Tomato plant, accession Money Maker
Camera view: vertical (180 deg); turntable rotation: 30 degrees
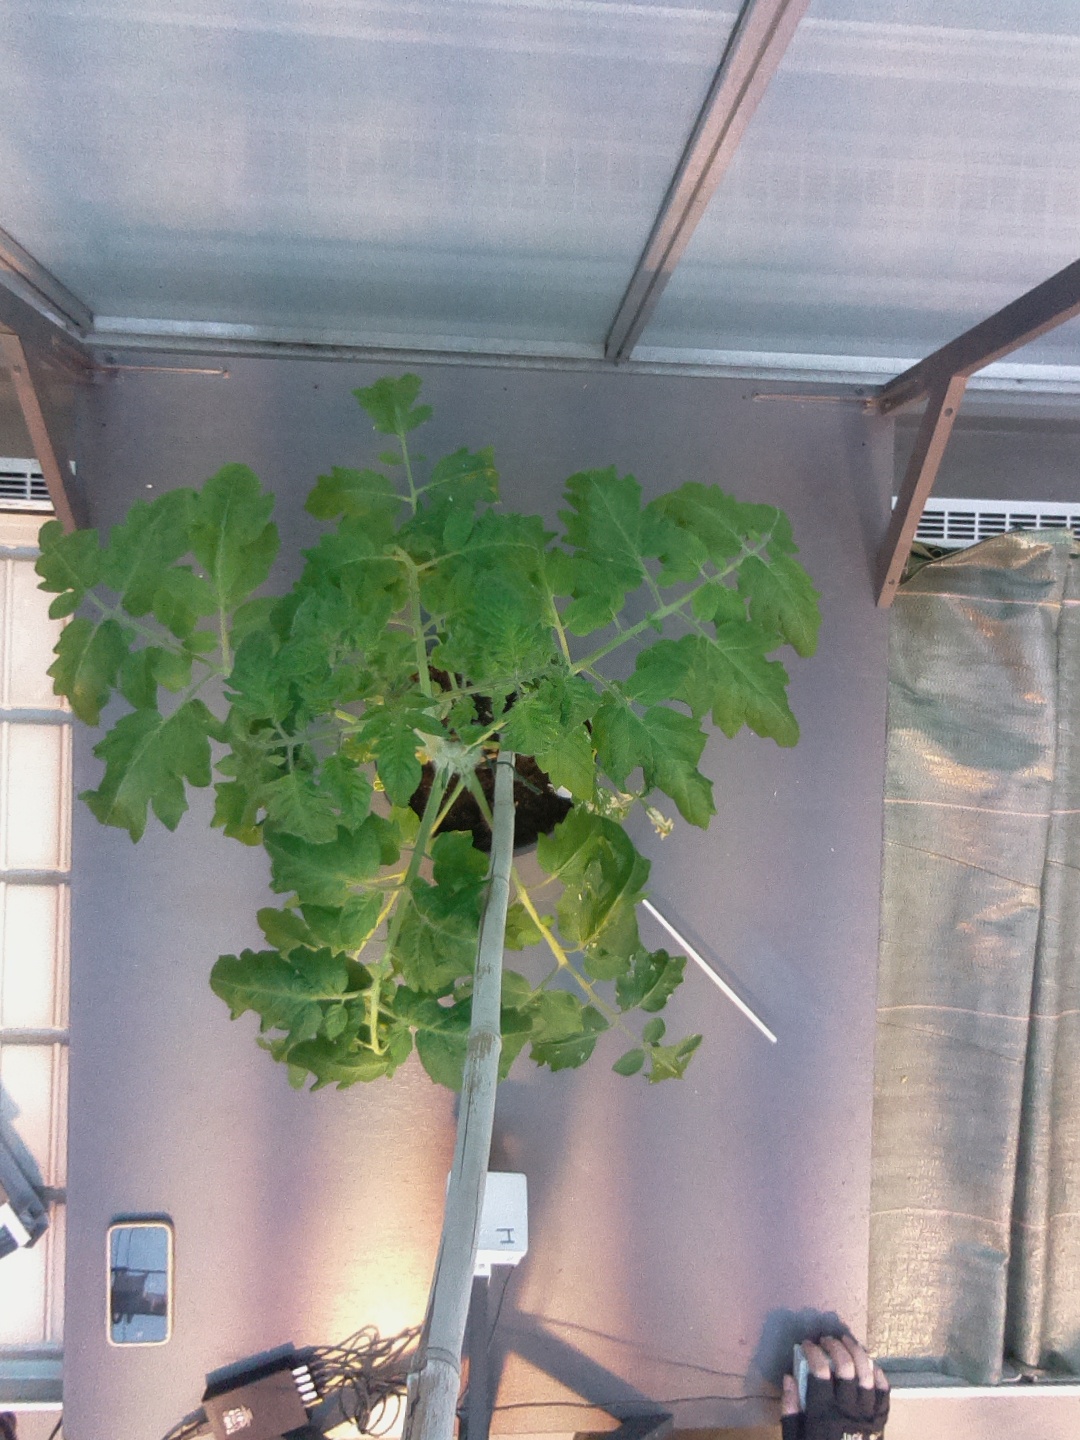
BBCH growth stage 53: 3 inflorescences visible